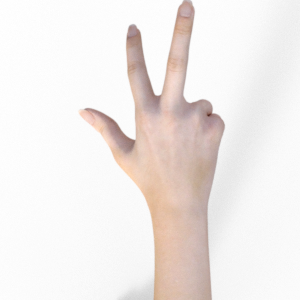
Label: scissors